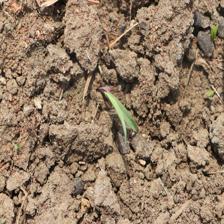
Label: Sorghum